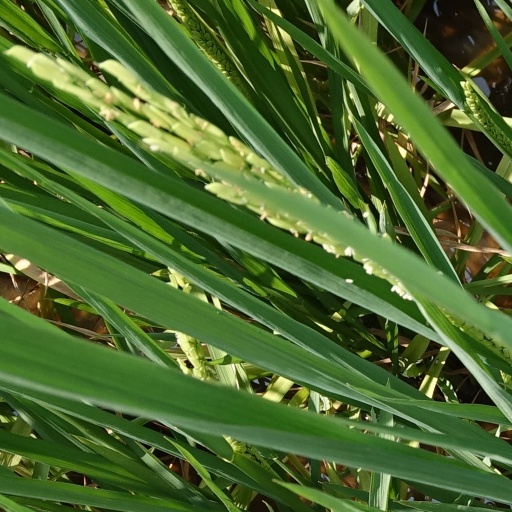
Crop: rice